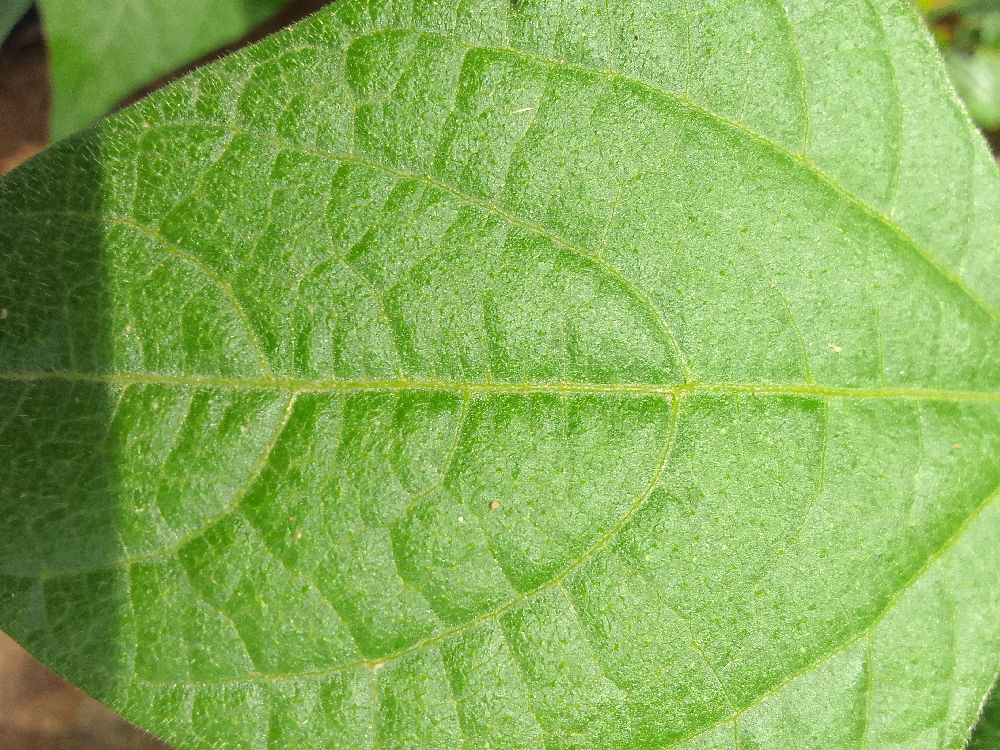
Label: healthy